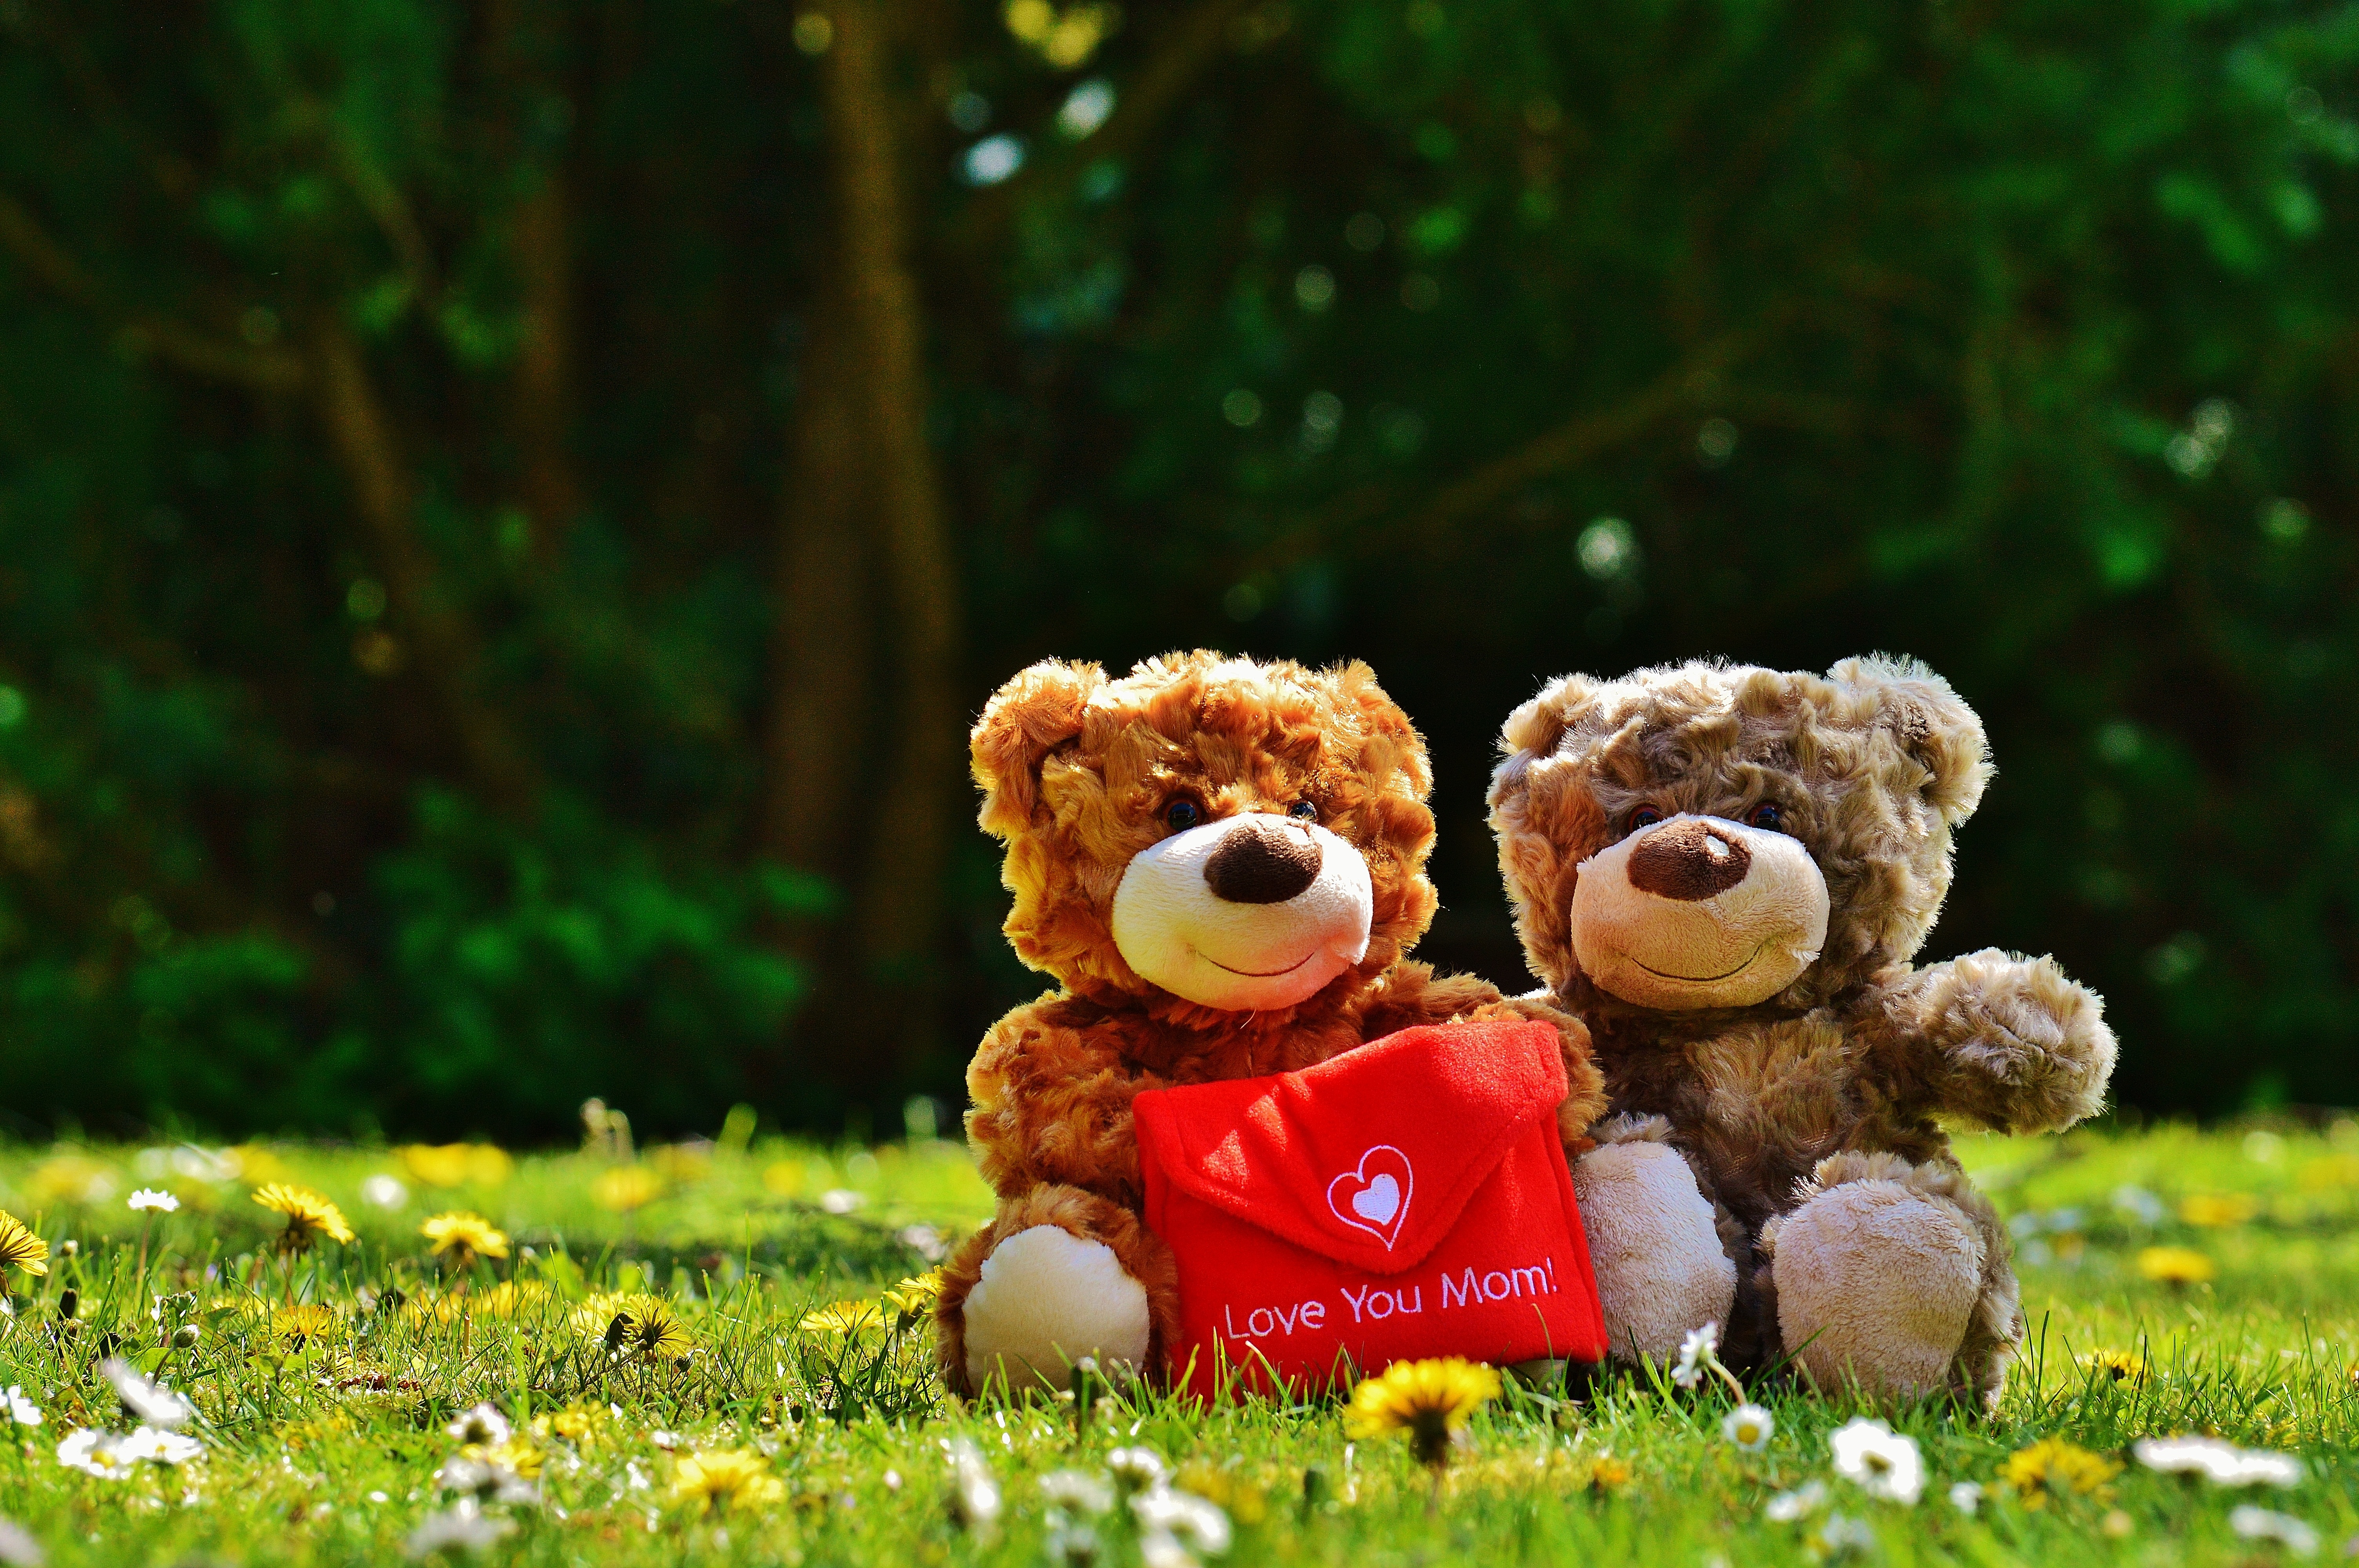
grass, flower, bear, love, heart, toy, thank you, teddy bear, background, mother, welcome, mama, stuffed animal, may, luck, connectedness, greeting, greeting card, gratitude, greetings, emotion, teddy, soft toy, mother's day, stuffed toy, about love for mother's day